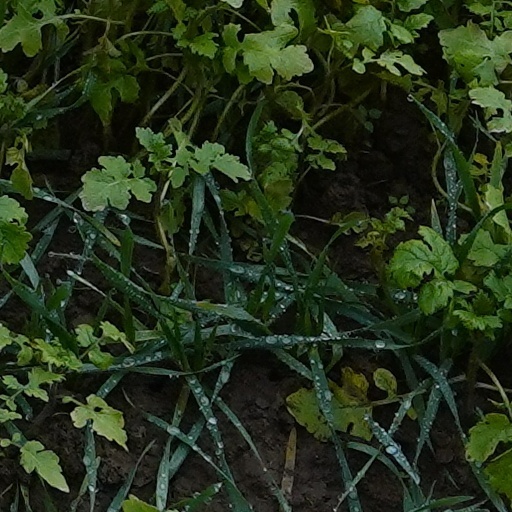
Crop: wheat